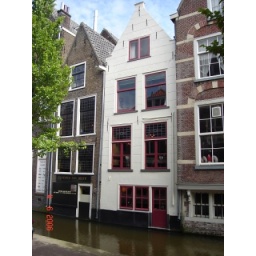
House in Delft, notice the water at the doors